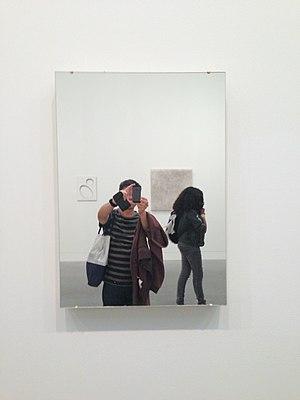
L'art contemporain désigne — de façon générale et globale — l'ensemble des œuvres produites depuis 1945 à nos jours, et ce quels qu'en soient le style et la pratique esthétique mais principalement dans le champ des arts plastiques. Dans cette classification, l'art contemporain succède à l'art moderne.
Art and Language est un collectif d'artistes conceptuels britanniques fondé en 1968 à Coventry en Angleterre.
Le château de Montsoreau – musée d'Art contemporain est un musée privé d'art contemporain créé par le collectionneur français Philippe Méaille, situé dans le val de Loire à Montsoreau. Installé dans le château de Montsoreau à la suite d'un accord signé avec le conseil départemental de Maine-et-Loire, il a été inauguré le 8 avril 2016. La collection du musée représente le plus important fonds mondial d'œuvres du collectif d'artistes conceptuels britanniques Art et Language.
L'art conceptuel est un mouvement de l'art contemporain apparu dans les années 1960 mais dont les origines remontent aux ready-made de Marcel Duchamp au début du XXᵉ siècle.